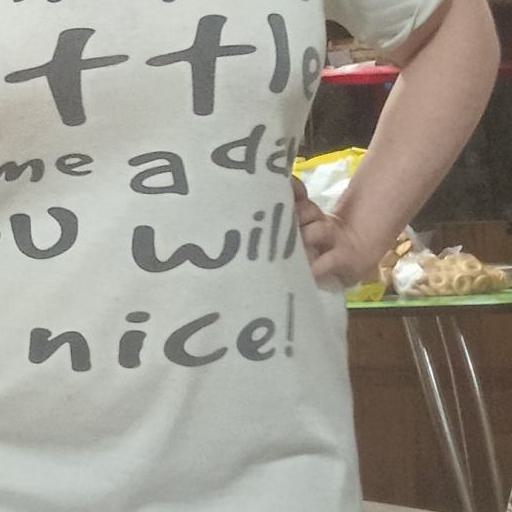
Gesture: no_gesture